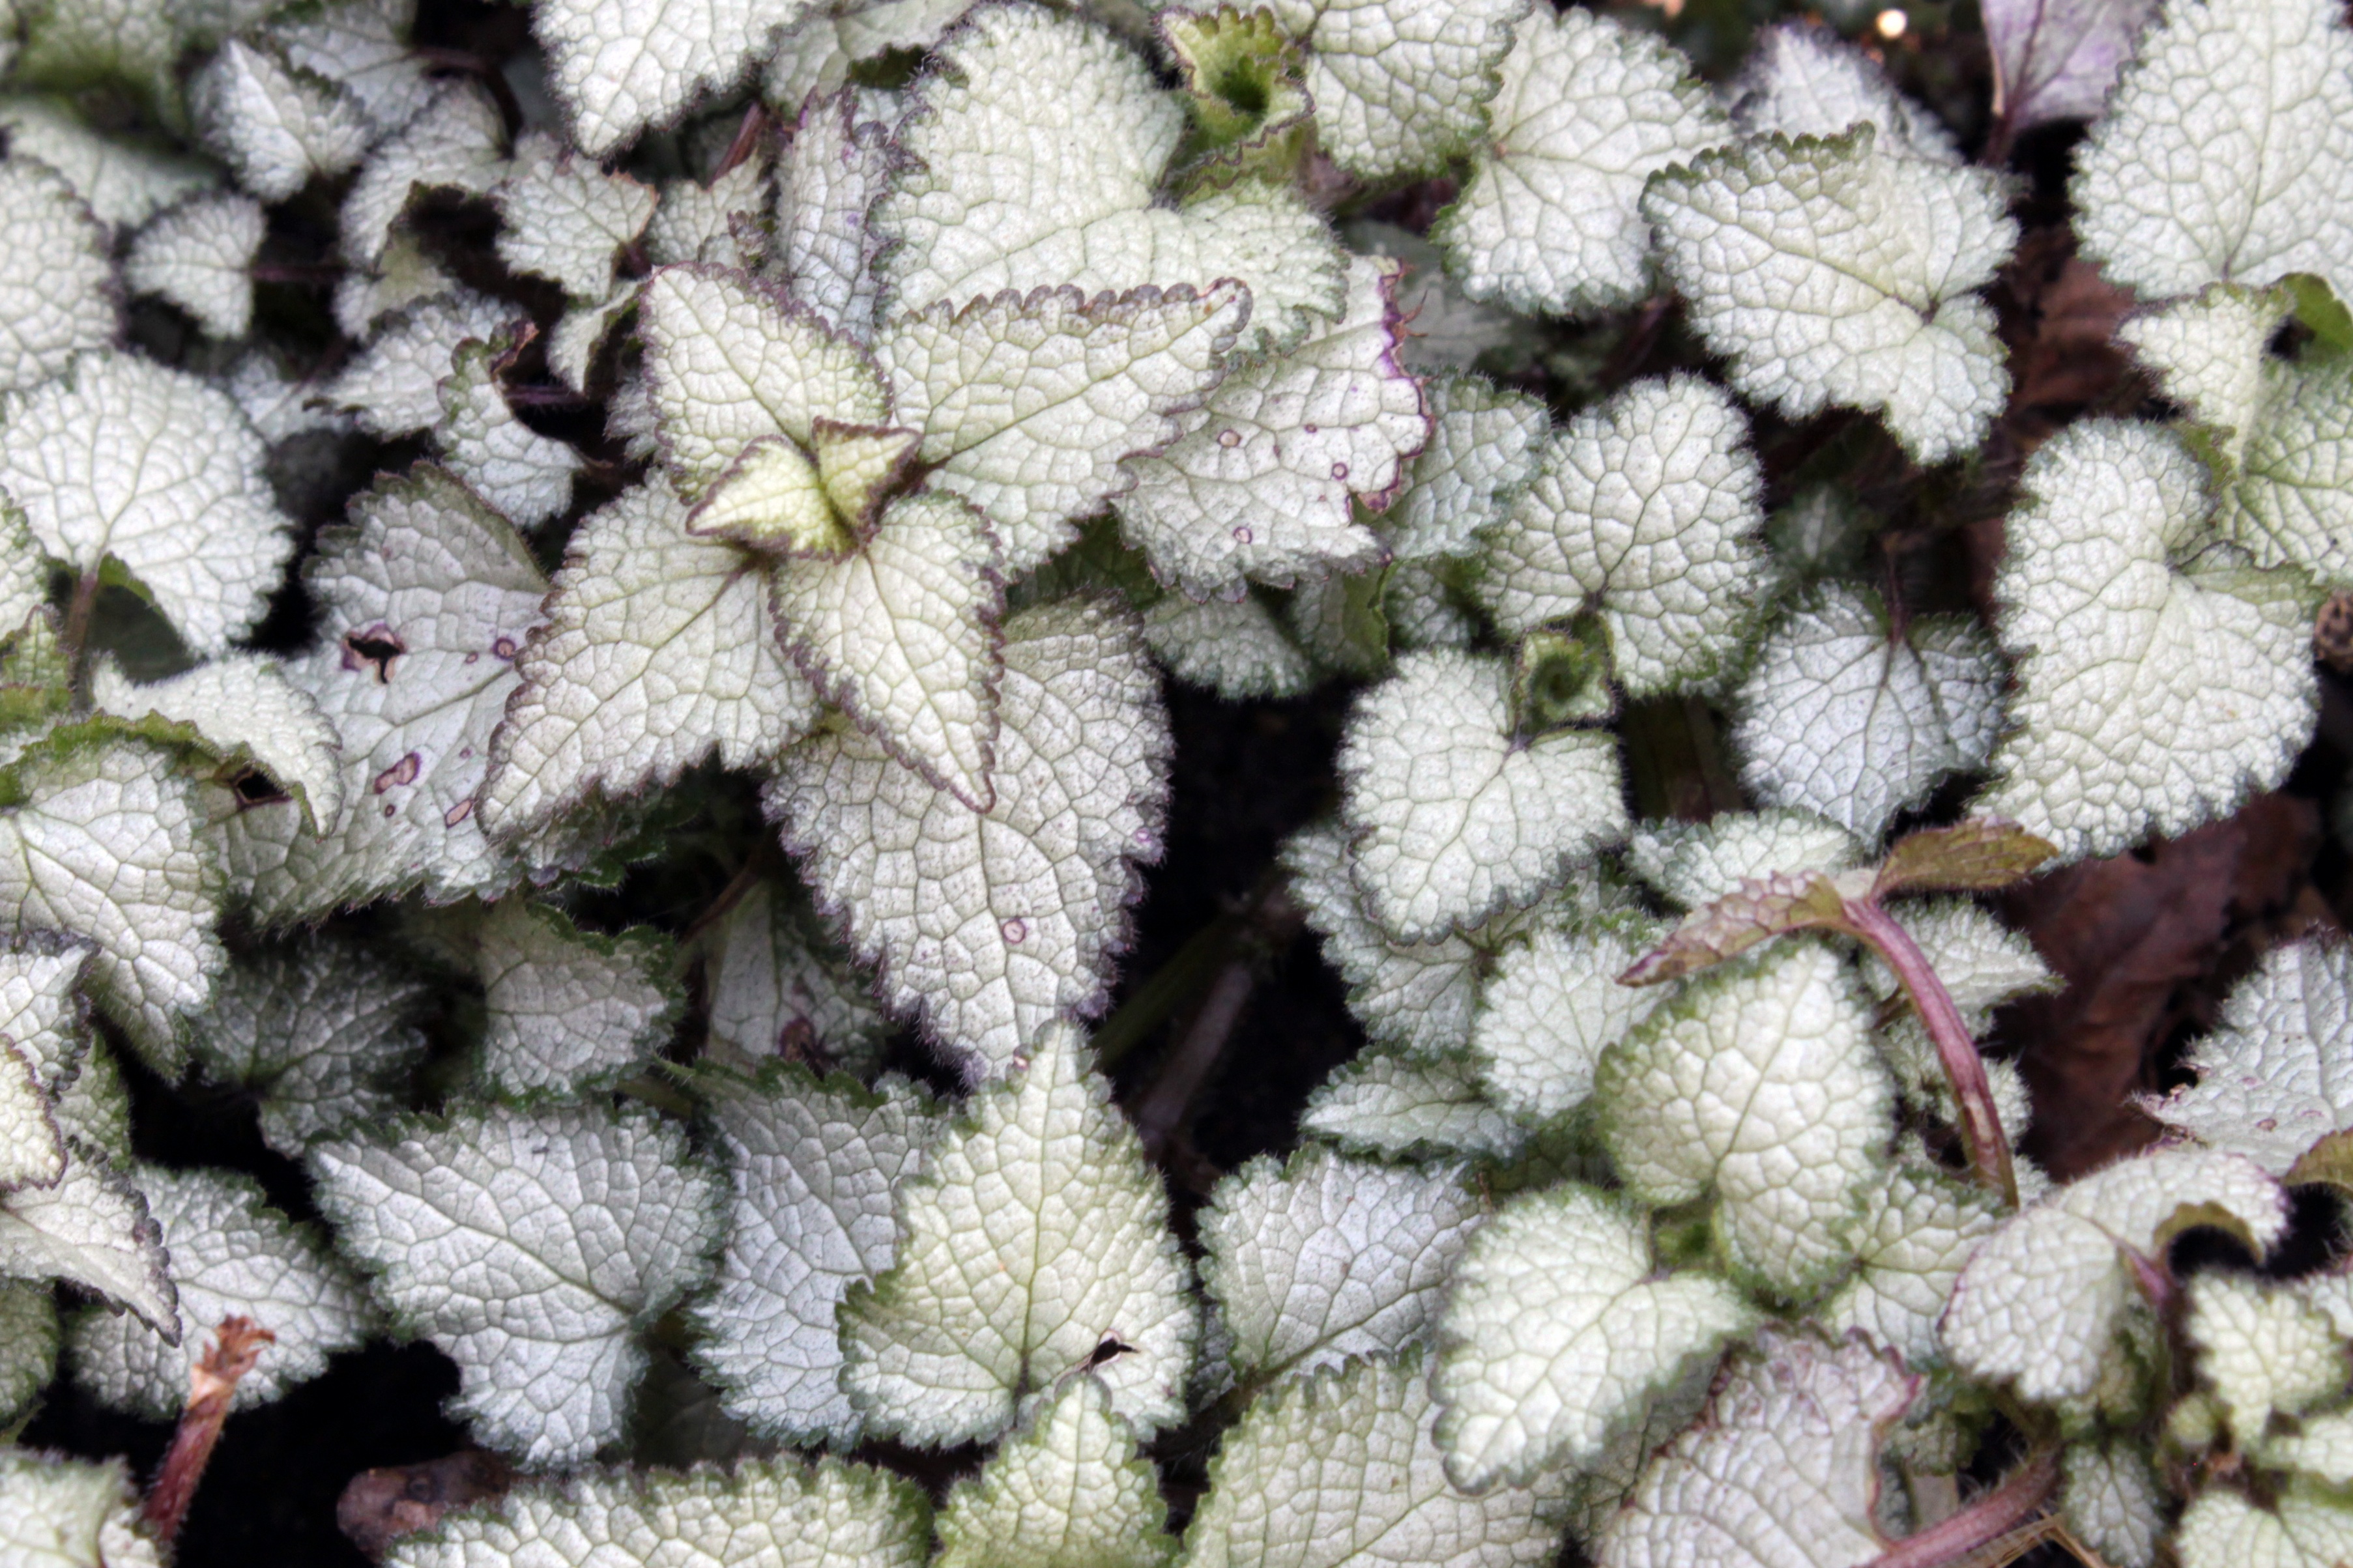
nature, plant, white, texture, leaf, flower, purple, frost, pattern, spring, green, autumn, botany, garden, closeup, flora, freshness, close up, crochet, leaves, art, background, springtime, low, gardens, nettle, beginning, ground cover, flowering plant, dead nettle, variegated, land plant